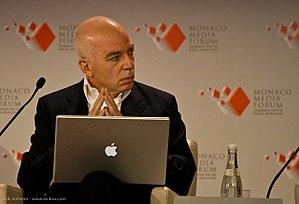
Le Feu et la Fureur : Trump à la Maison-Blanche est un livre de Michael Wolff qui décrit en détail le quotidien du président américain Donald Trump, ainsi que celui de son équipe de campagne en 2016 et de ses collaborateurs à la Maison-Blanche. L'ouvrage brosse un portrait peu flatteur de Trump, décrit comme un homme au comportement chaotique, et de ses relations avec son équipe. Il fait notamment une large place à l'ancien conseiller stratégique Steve Bannon, qui livre entre autres des commentaires désobligeants sur la famille Trump. Donald Trump apparaît dans ce livre comme un chef d'État tenu en piètre estime par son entourage à la Maison-Blanche, ce qui conduit Wolff à postuler que « 100 % des gens autour de lui » pensent que le président des États-Unis n'est pas capable de remplir sa fonction.